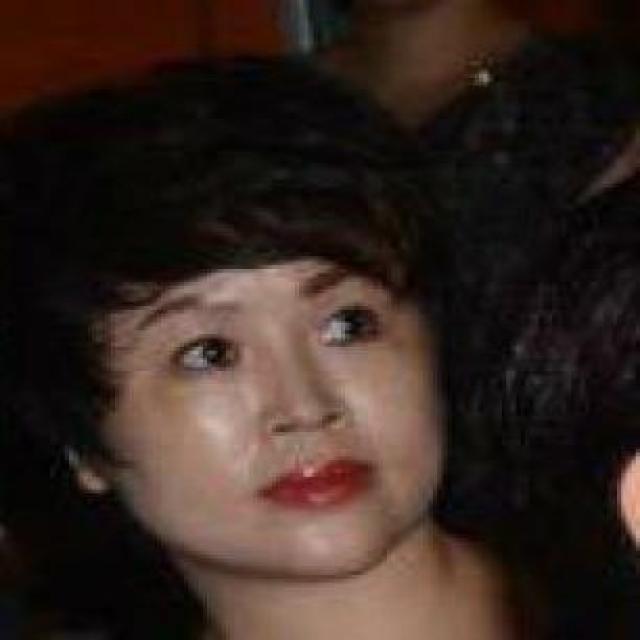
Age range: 45-64